Daniel Hautzinger

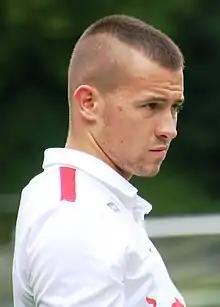
Hautzinger with Liefering in 2017

Daniel Hautzinger (born 12 May 1998) is an Austrian football player. He plays for SV Stripfing.